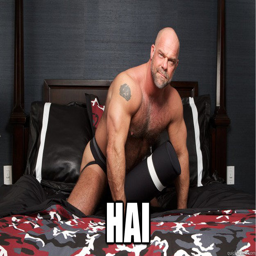
i made this alternate account so i can post whatever i want without worrying about someone in real life finding out , but mostly to complain about my girlfriend